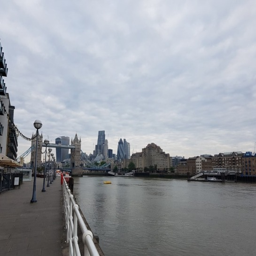
the view looking back upstream